MTV Video Music Awards

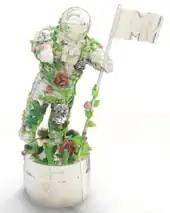
The redesigned moonperson trophy by Kehinde Wiley at the 2021 MTV Video Music Awards

2021: The 2021 MTV Video Music Awards were held September 12, 2021, at the Barclays Center in Brooklyn, New York City, for the first time in eight years. The award show also served as a celebration of MTV's 40th anniversary. An opening monologue was delivered by Madonna. Artist Kehinde Wiley redesigned the year's moonperson trophy, marking the third time that the statue had been transformed and the first from an artist of African-American descent.